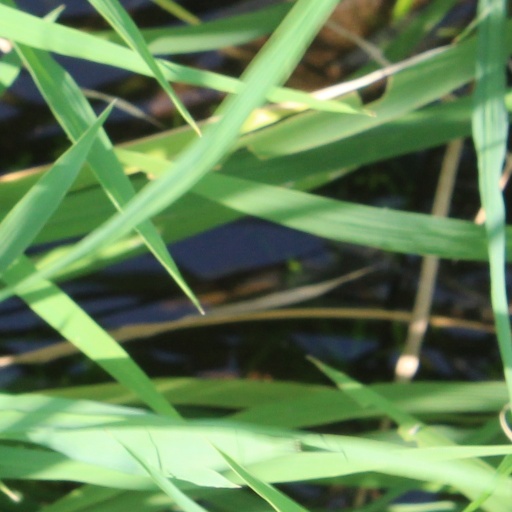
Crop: rice